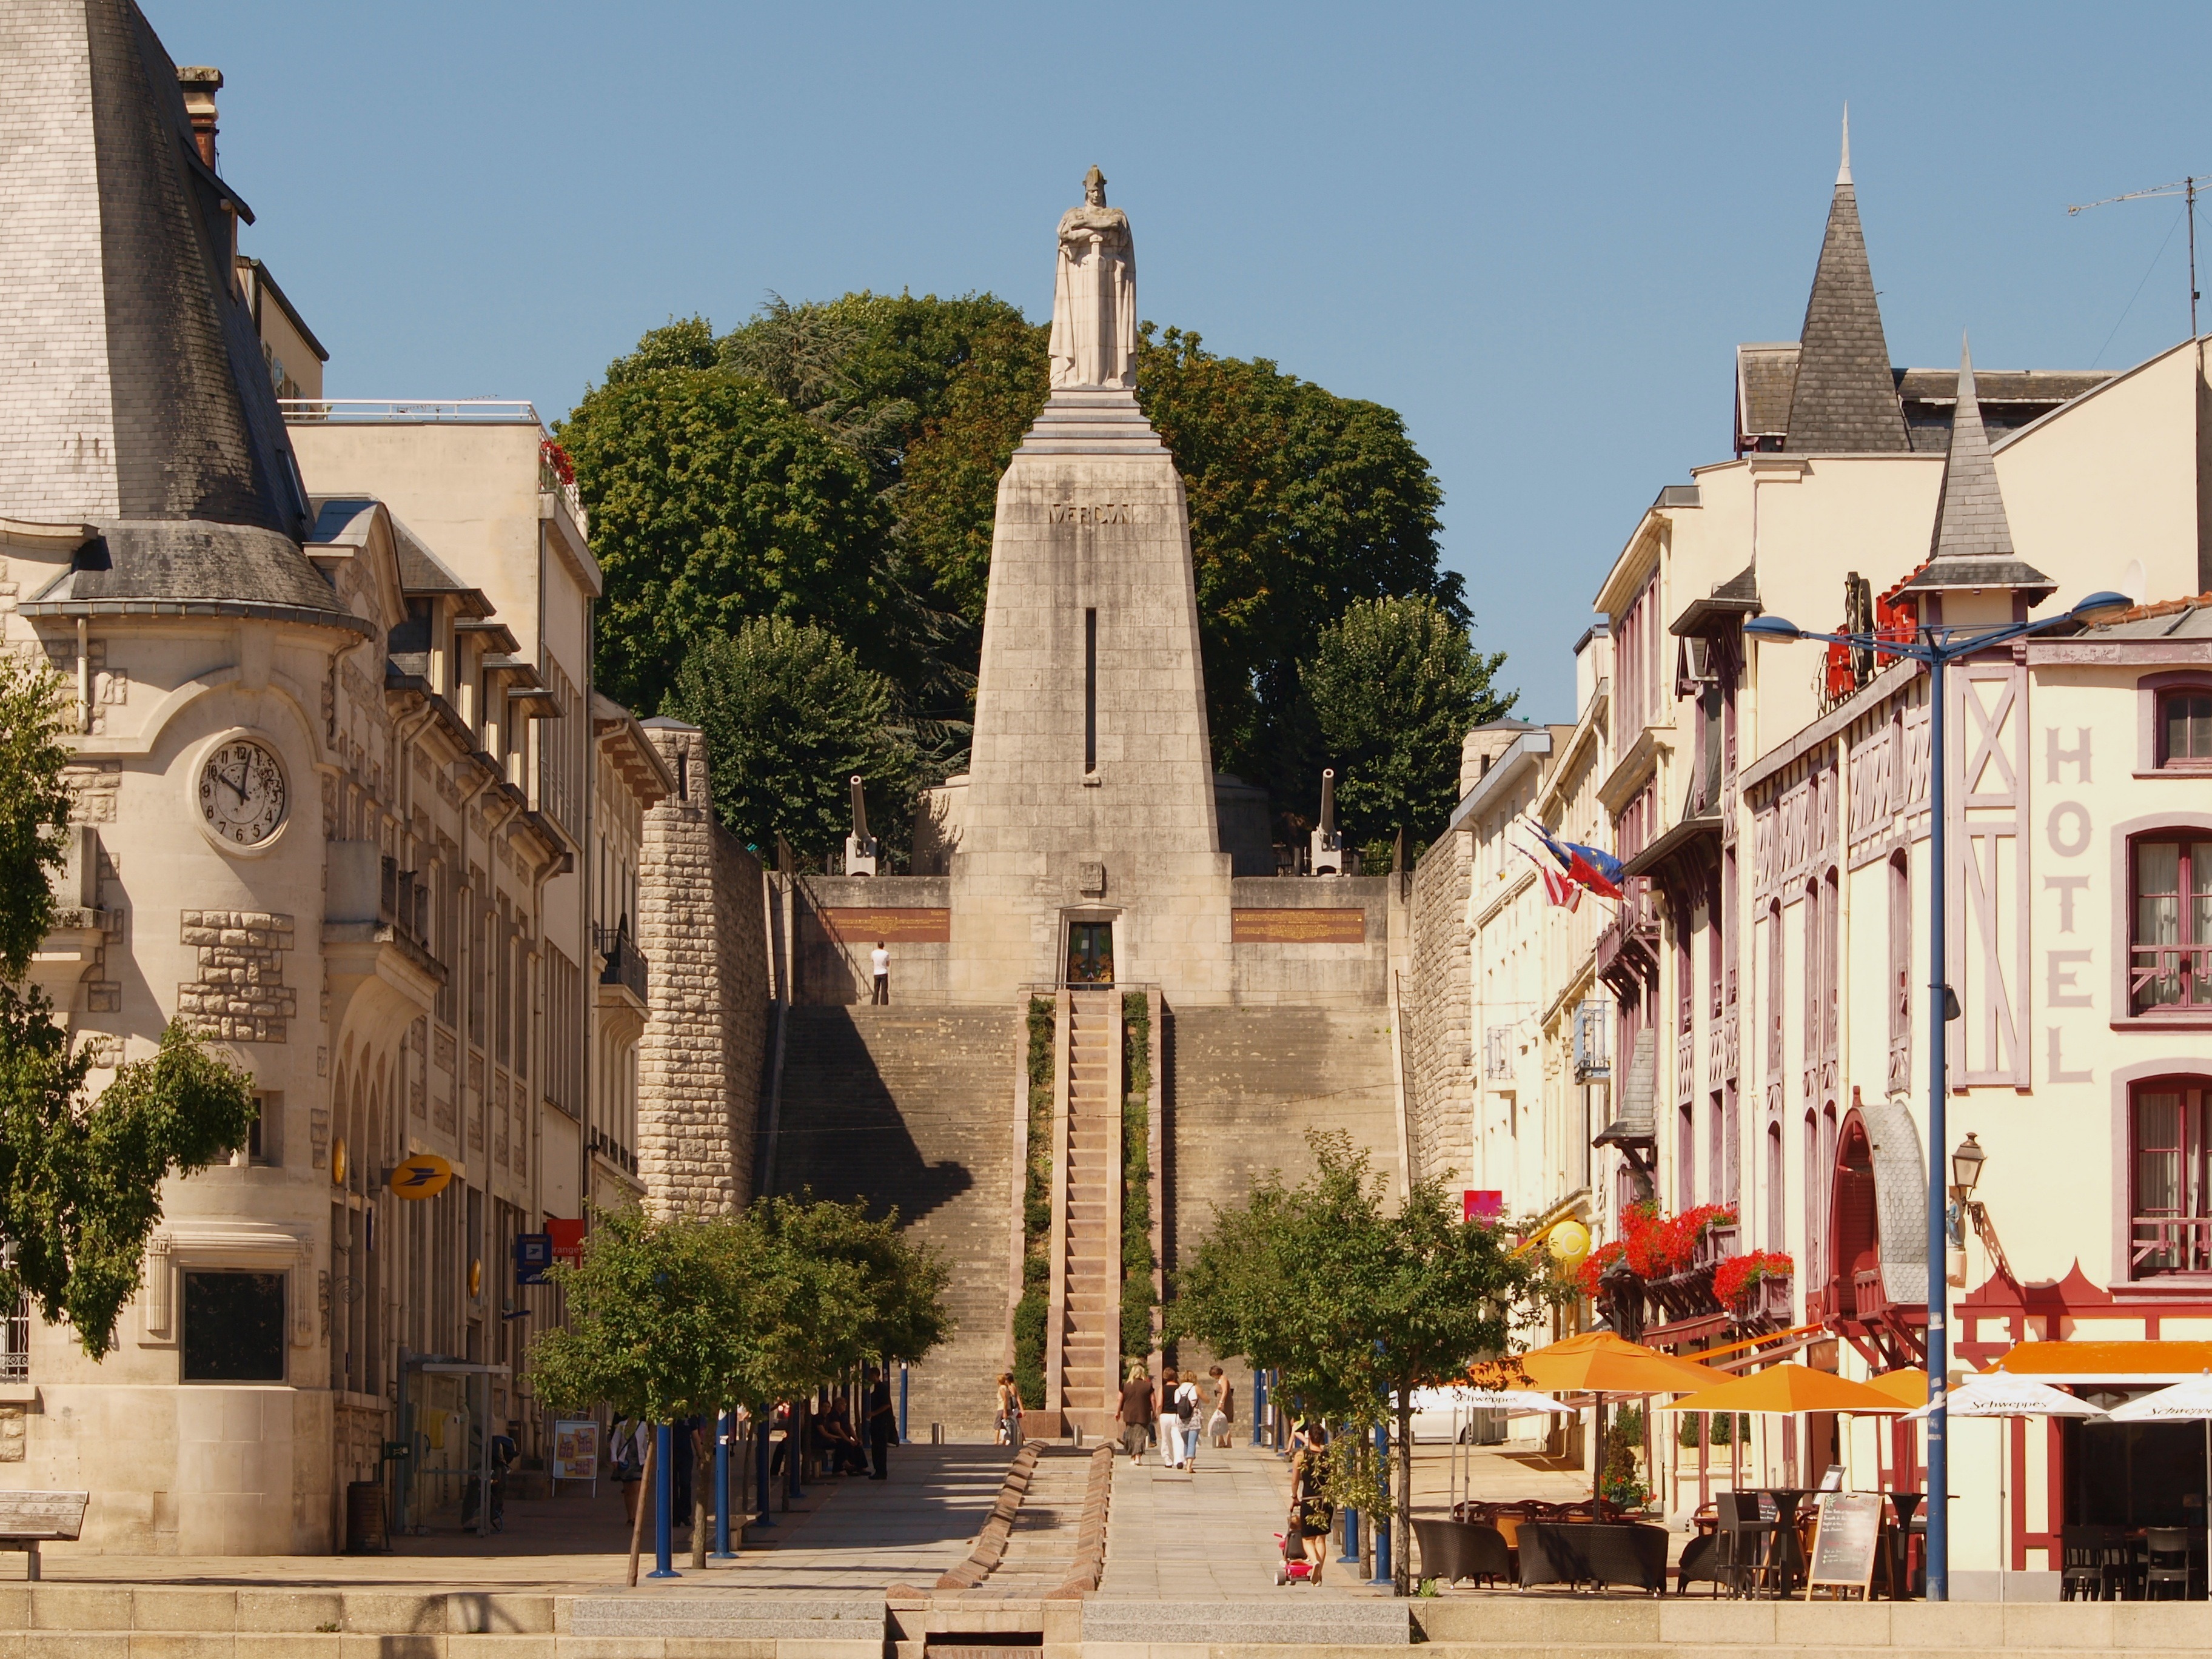
cafe, architecture, sky, street, town, city, urban, stone, steps, monument, downtown, france, plaza, landmark, facade, church, cathedral, tourism, place of worship, trees, outside, clouds, shops, buildings, town square, stores, cities, neighbourhood, verdun